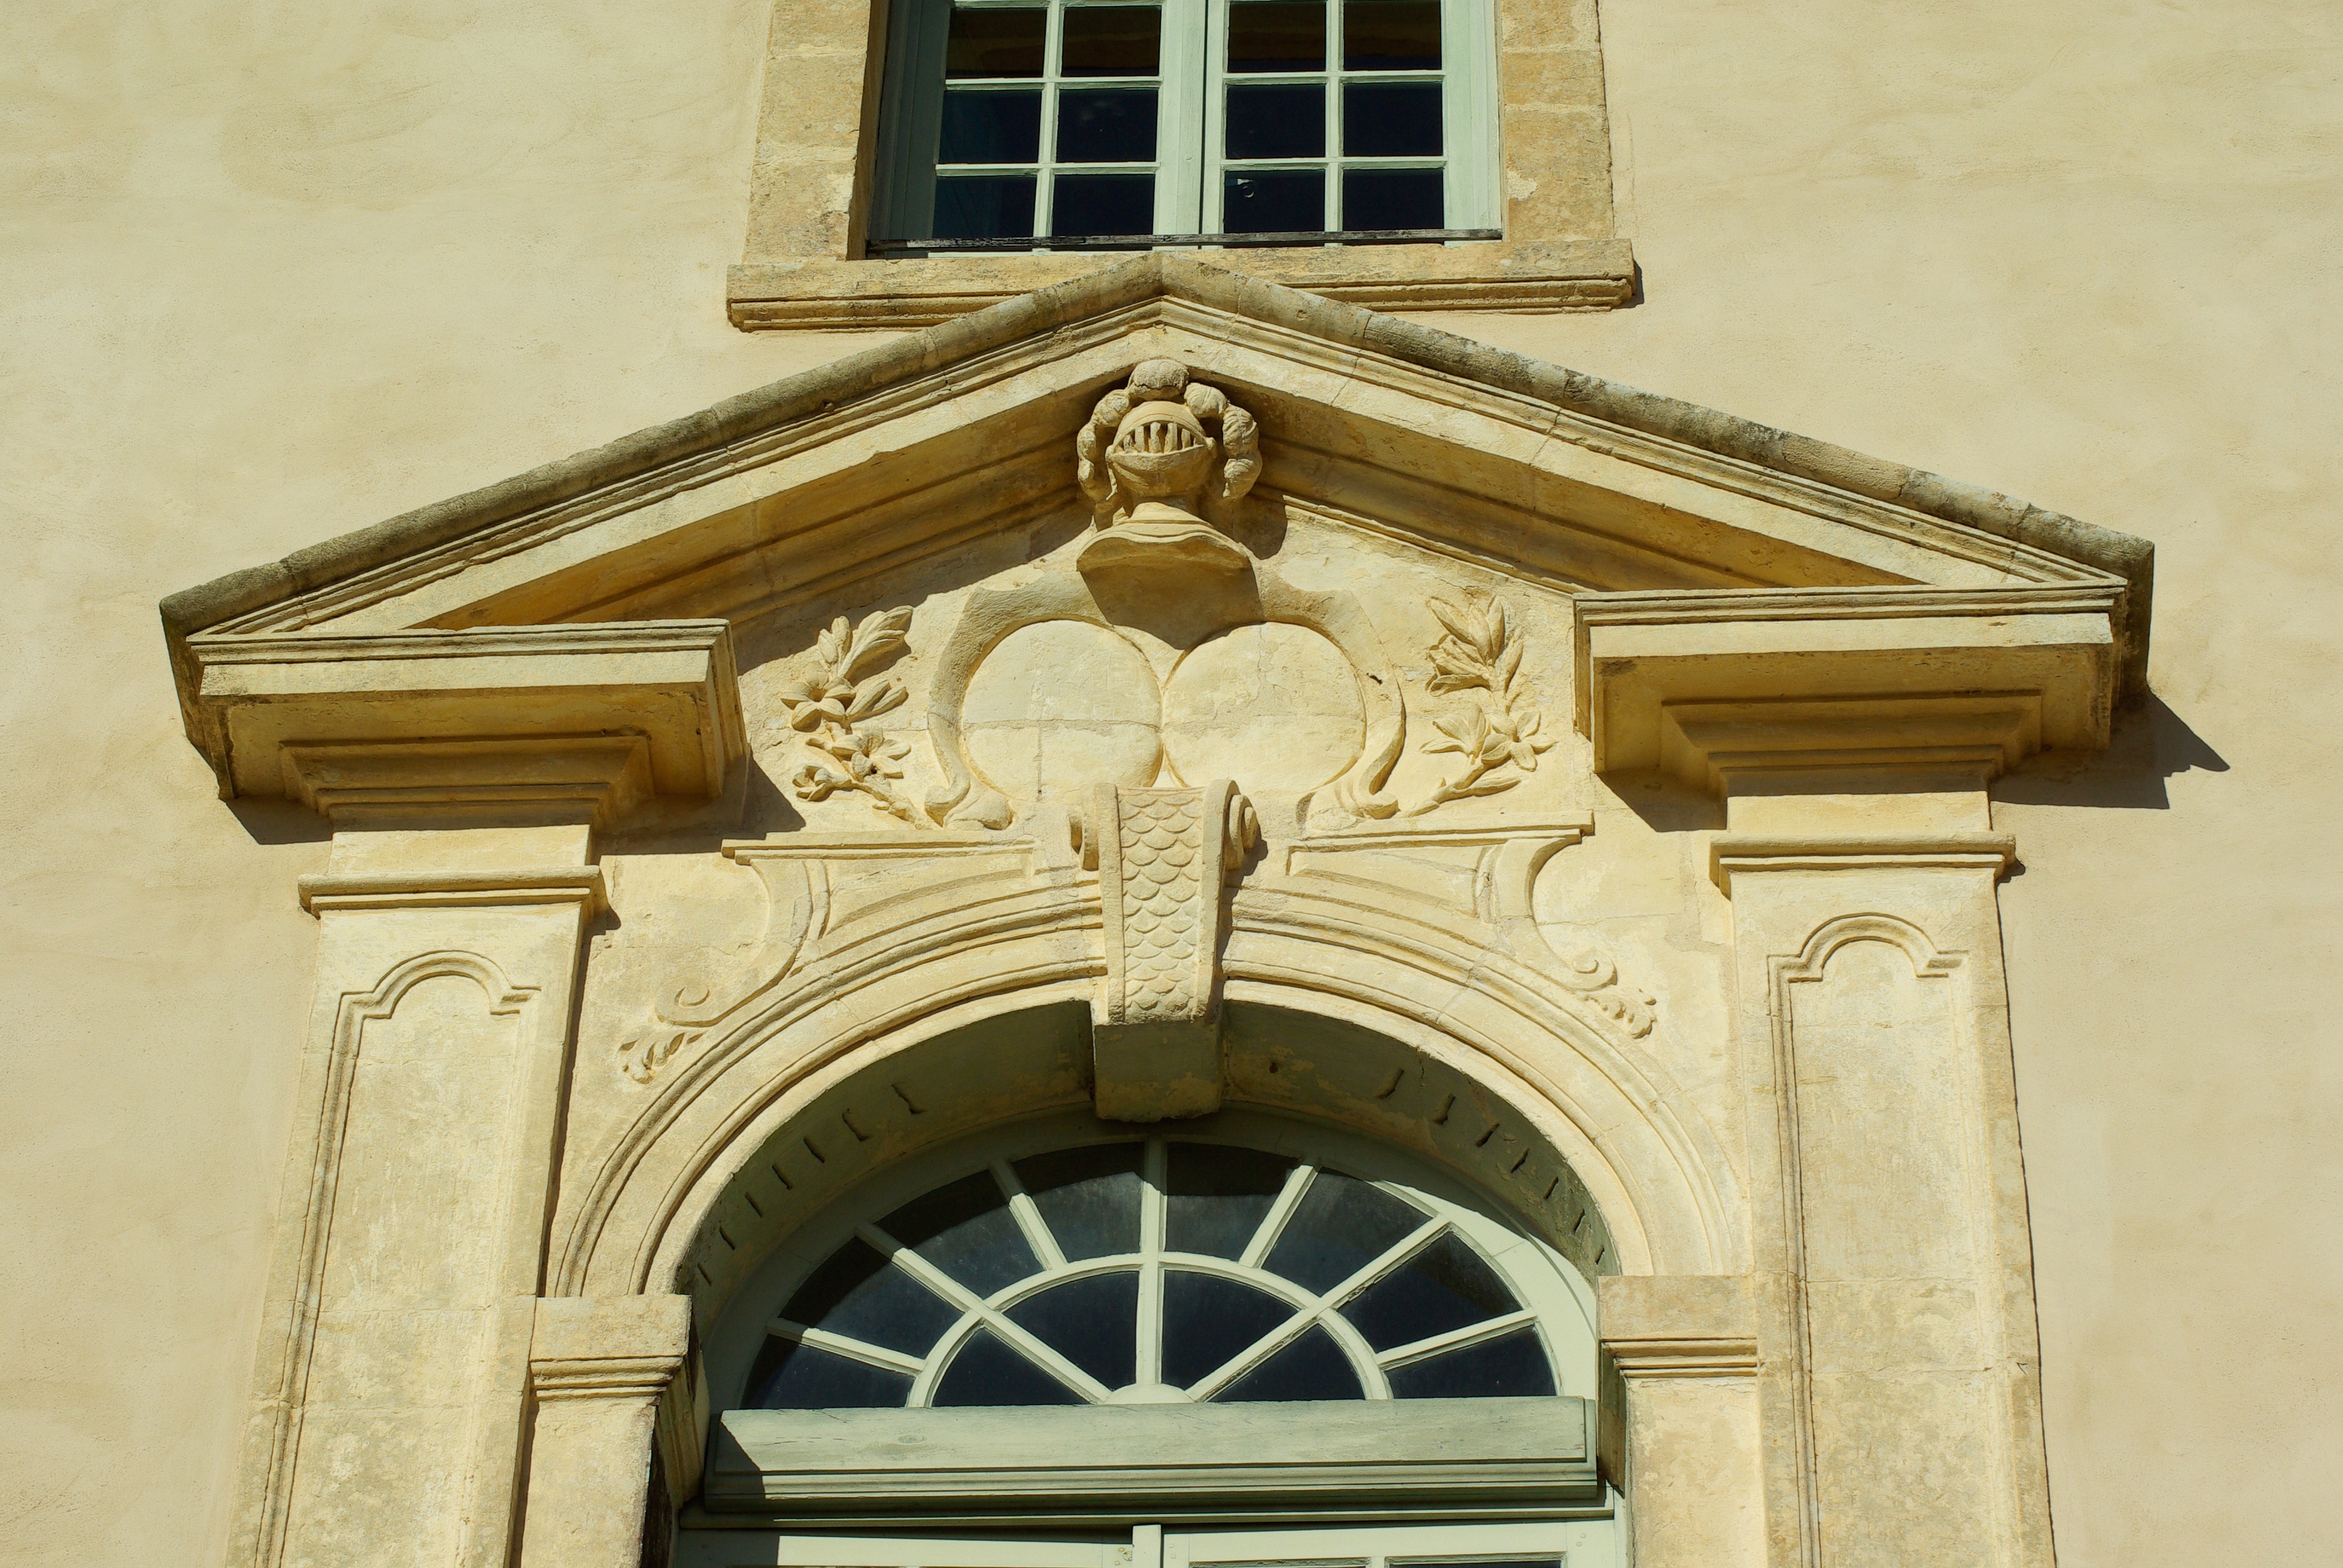
architecture, window, clock, building, france, castle, facade, church, chapel, door, place of worship, synagogue, ancient history